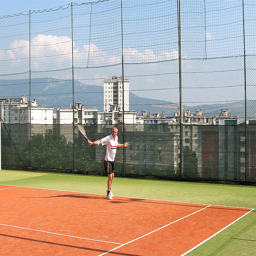
A man has just hit the ball back to his opponent.
A man who is holding a tennis racket.
A man holding a tennis racquet on a tennis court.
there is a man playing tennis on a court
A man hitting a tennis ball on a clay court.